Henrik Ekman

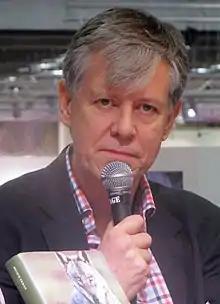
Henrik Ekman during the Göteborg Book Fair in September 2010

Ekman is also a freelance journalist and has also been working for SVT with finding and buying rights for nature and science programmes for the channel. He was the presenter of "Vetenskapens värld," which was broadcast on SVT between 2002 and 2007.